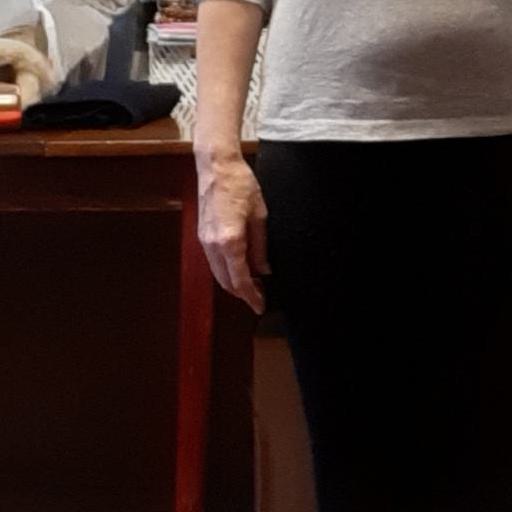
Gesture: no_gesture